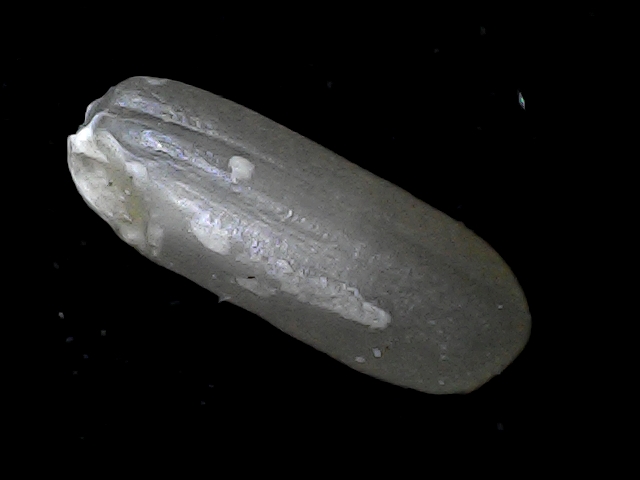
Rice variety: BD79